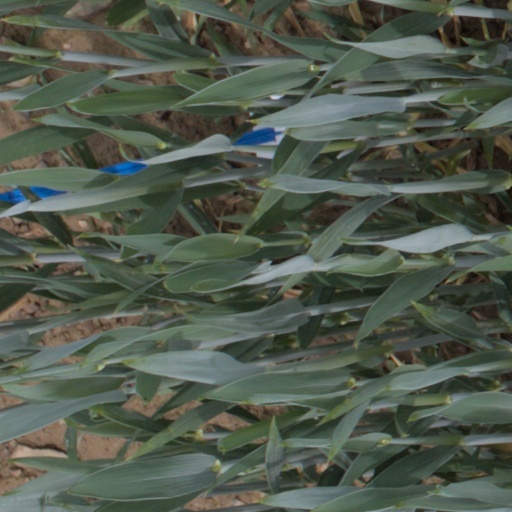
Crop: wheat